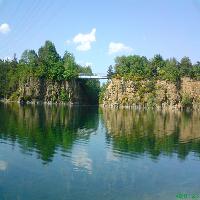
Weather: sun or clear